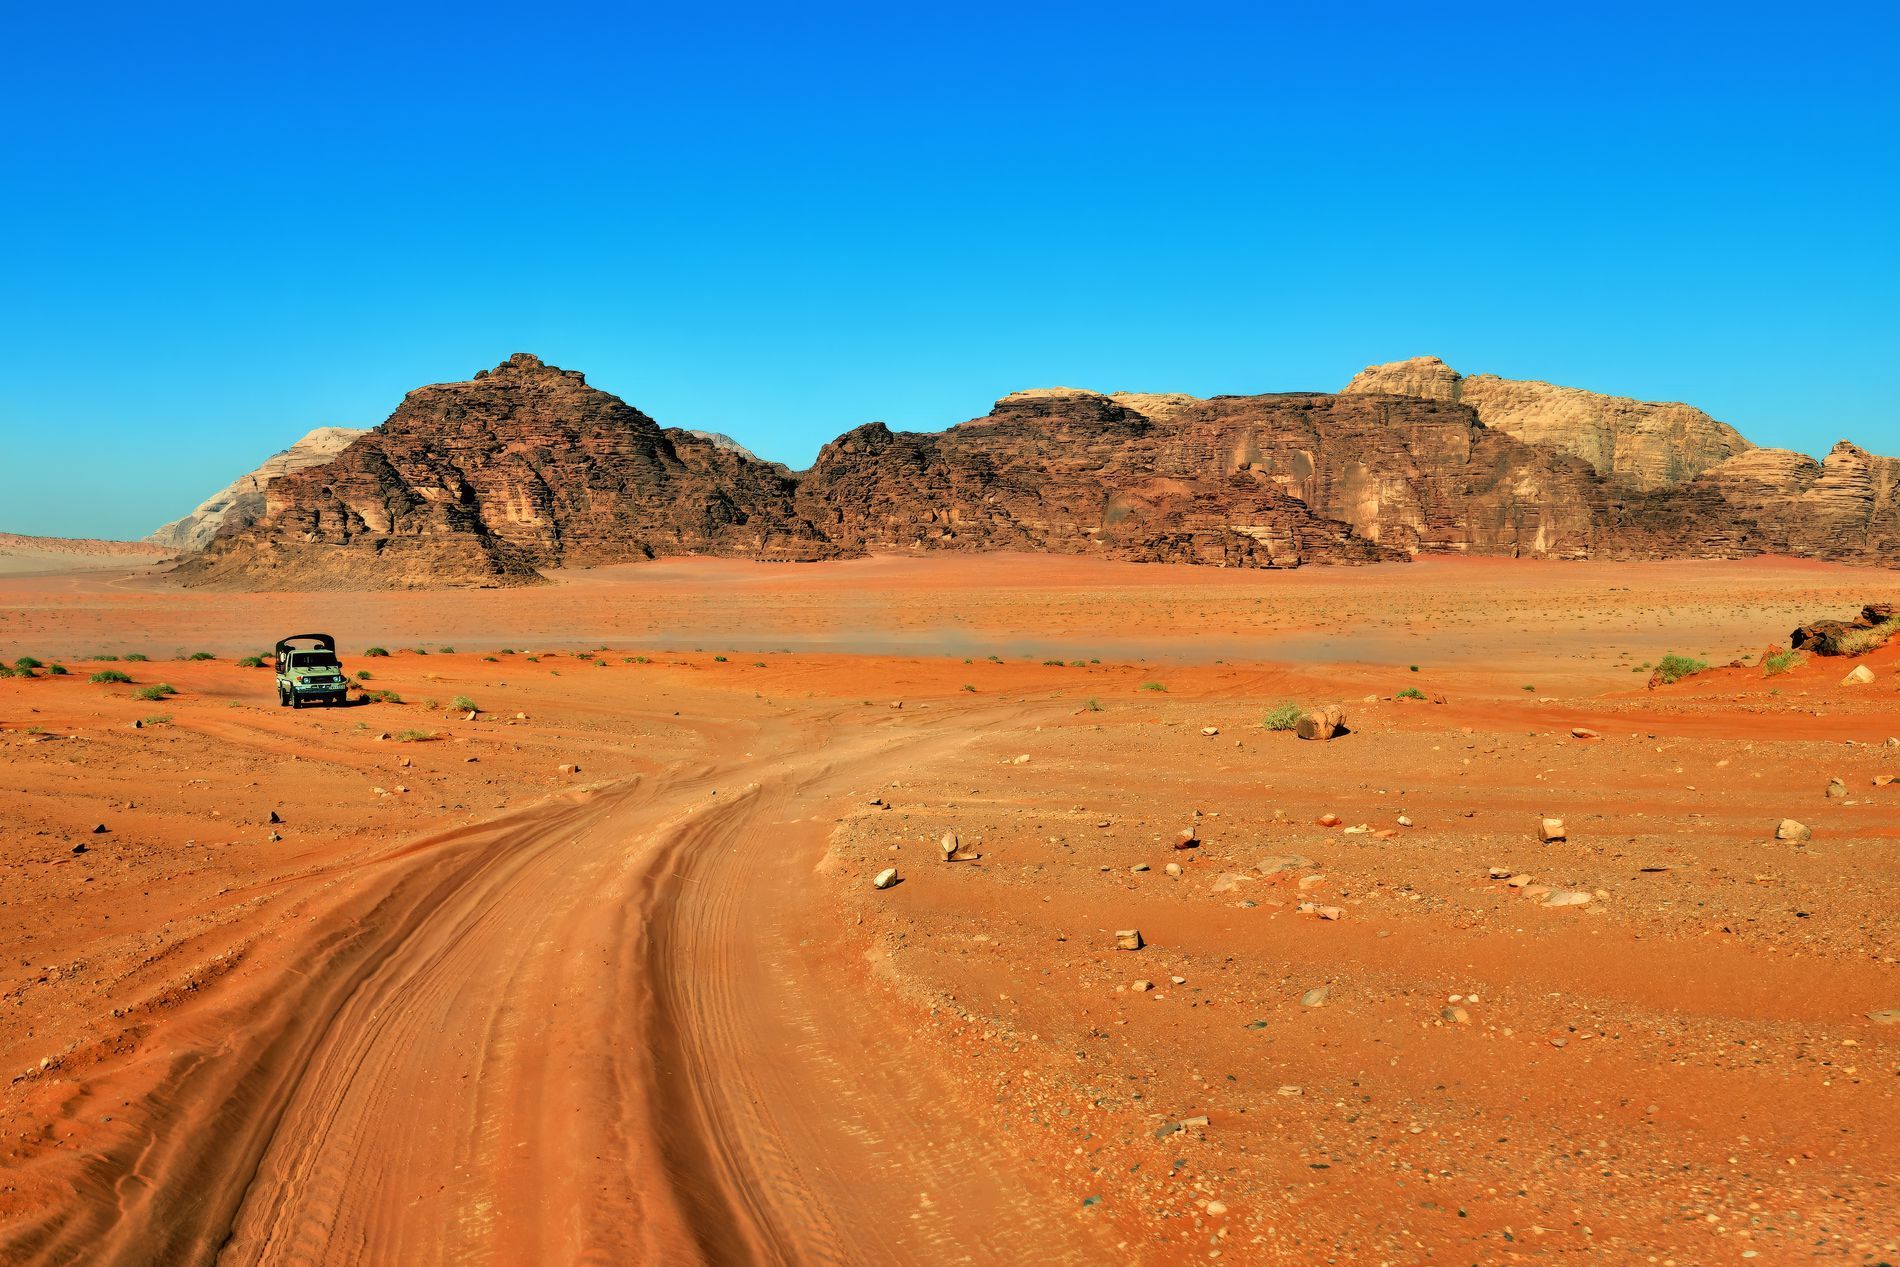
Desert Path
A vast desert landscape with a winding sandy trail leading toward rugged rock formations under a bright blue sky, with an off-road vehicle parked on the left side.
Wide-angle shot, slightly low perspective for a desert view stretches away from the viewer, with a wandering road into the sandy red. Large rock formations stretch across the distance, their layered surfaces worn away by weather and time. A  vehicle rests on the left, with the promise of adventure and discovery in this wilderness area. Deep blue sky over mountains and sand provides the dynamic beauty of the scene.
Labels: Ground, Desert, Nature, Outdoors, Scenery, Animal, Bird, Landscape, Road, Horizon, Sky, Soil, Mountains, Car, Rock Formations, Rock formations
Camera: NIKON CORPORATION NIKON D200
Aperture: F9
Exposure: 1/500 sec
ISO: 100
Focal length: 18.0 mm